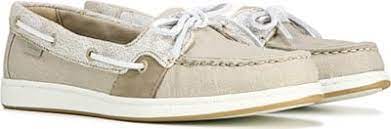
Label: Boat